Tyler Burge

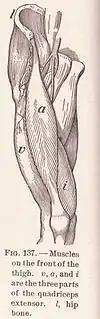
The patient's belief that arthritis is in his thigh depends on conventional meaning as determined by the linguistic community.

Burge argues in a similar fashion that a person's beliefs are dependent on the physical world. In his thought experiment he attempted to demonstrate that all thoughts and beliefs have wide contents.